Courtomer, Seine-et-Marne

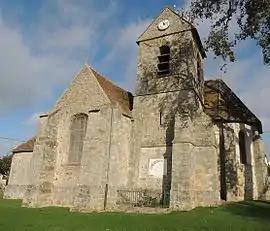
The church in Courtomer

Courtomer is a commune in the Seine-et-Marne department in the Île-de-France region in north-central France.